Led By Donkeys

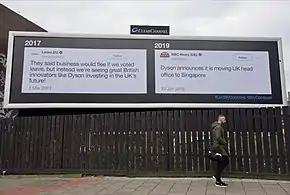

In the time between their day jobs and their family life, at night the group illegally pasted the other four original tweets on billboards around London. The group stated that one of their aims was to spark a discussion amongst Leave voters about the promises of the leading Brexiteers. They therefore chose Dover, a pro-Brexit constituency, as their next location. They selected four additional historical Brexiteer statements, partially from suggestions made by their social media followers, among which was Dominic Raab's 2018 statement "I hadn't quite understood the full extent of this but ... we are particularly reliant on the Dover-Calais crossing". On 16 January 2019 the group tweeted photos of the four Dover billboards, along with the message "A busy night on the Brexit frontline. We've covered Dover in the historic quotes of the people responsible for this chaos. Britain is a nation #LedByDonkeys." The group later stated that this was the moment when they went viral. The next day all four posters were removed by the billboard company.